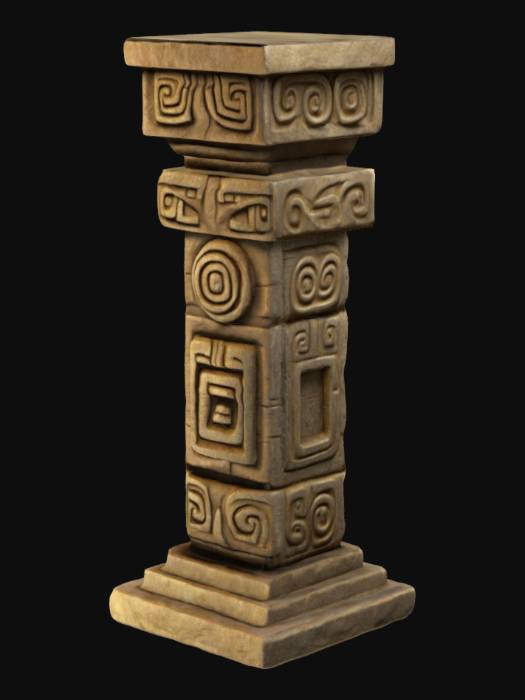
미적 점수 (1~10점): 6